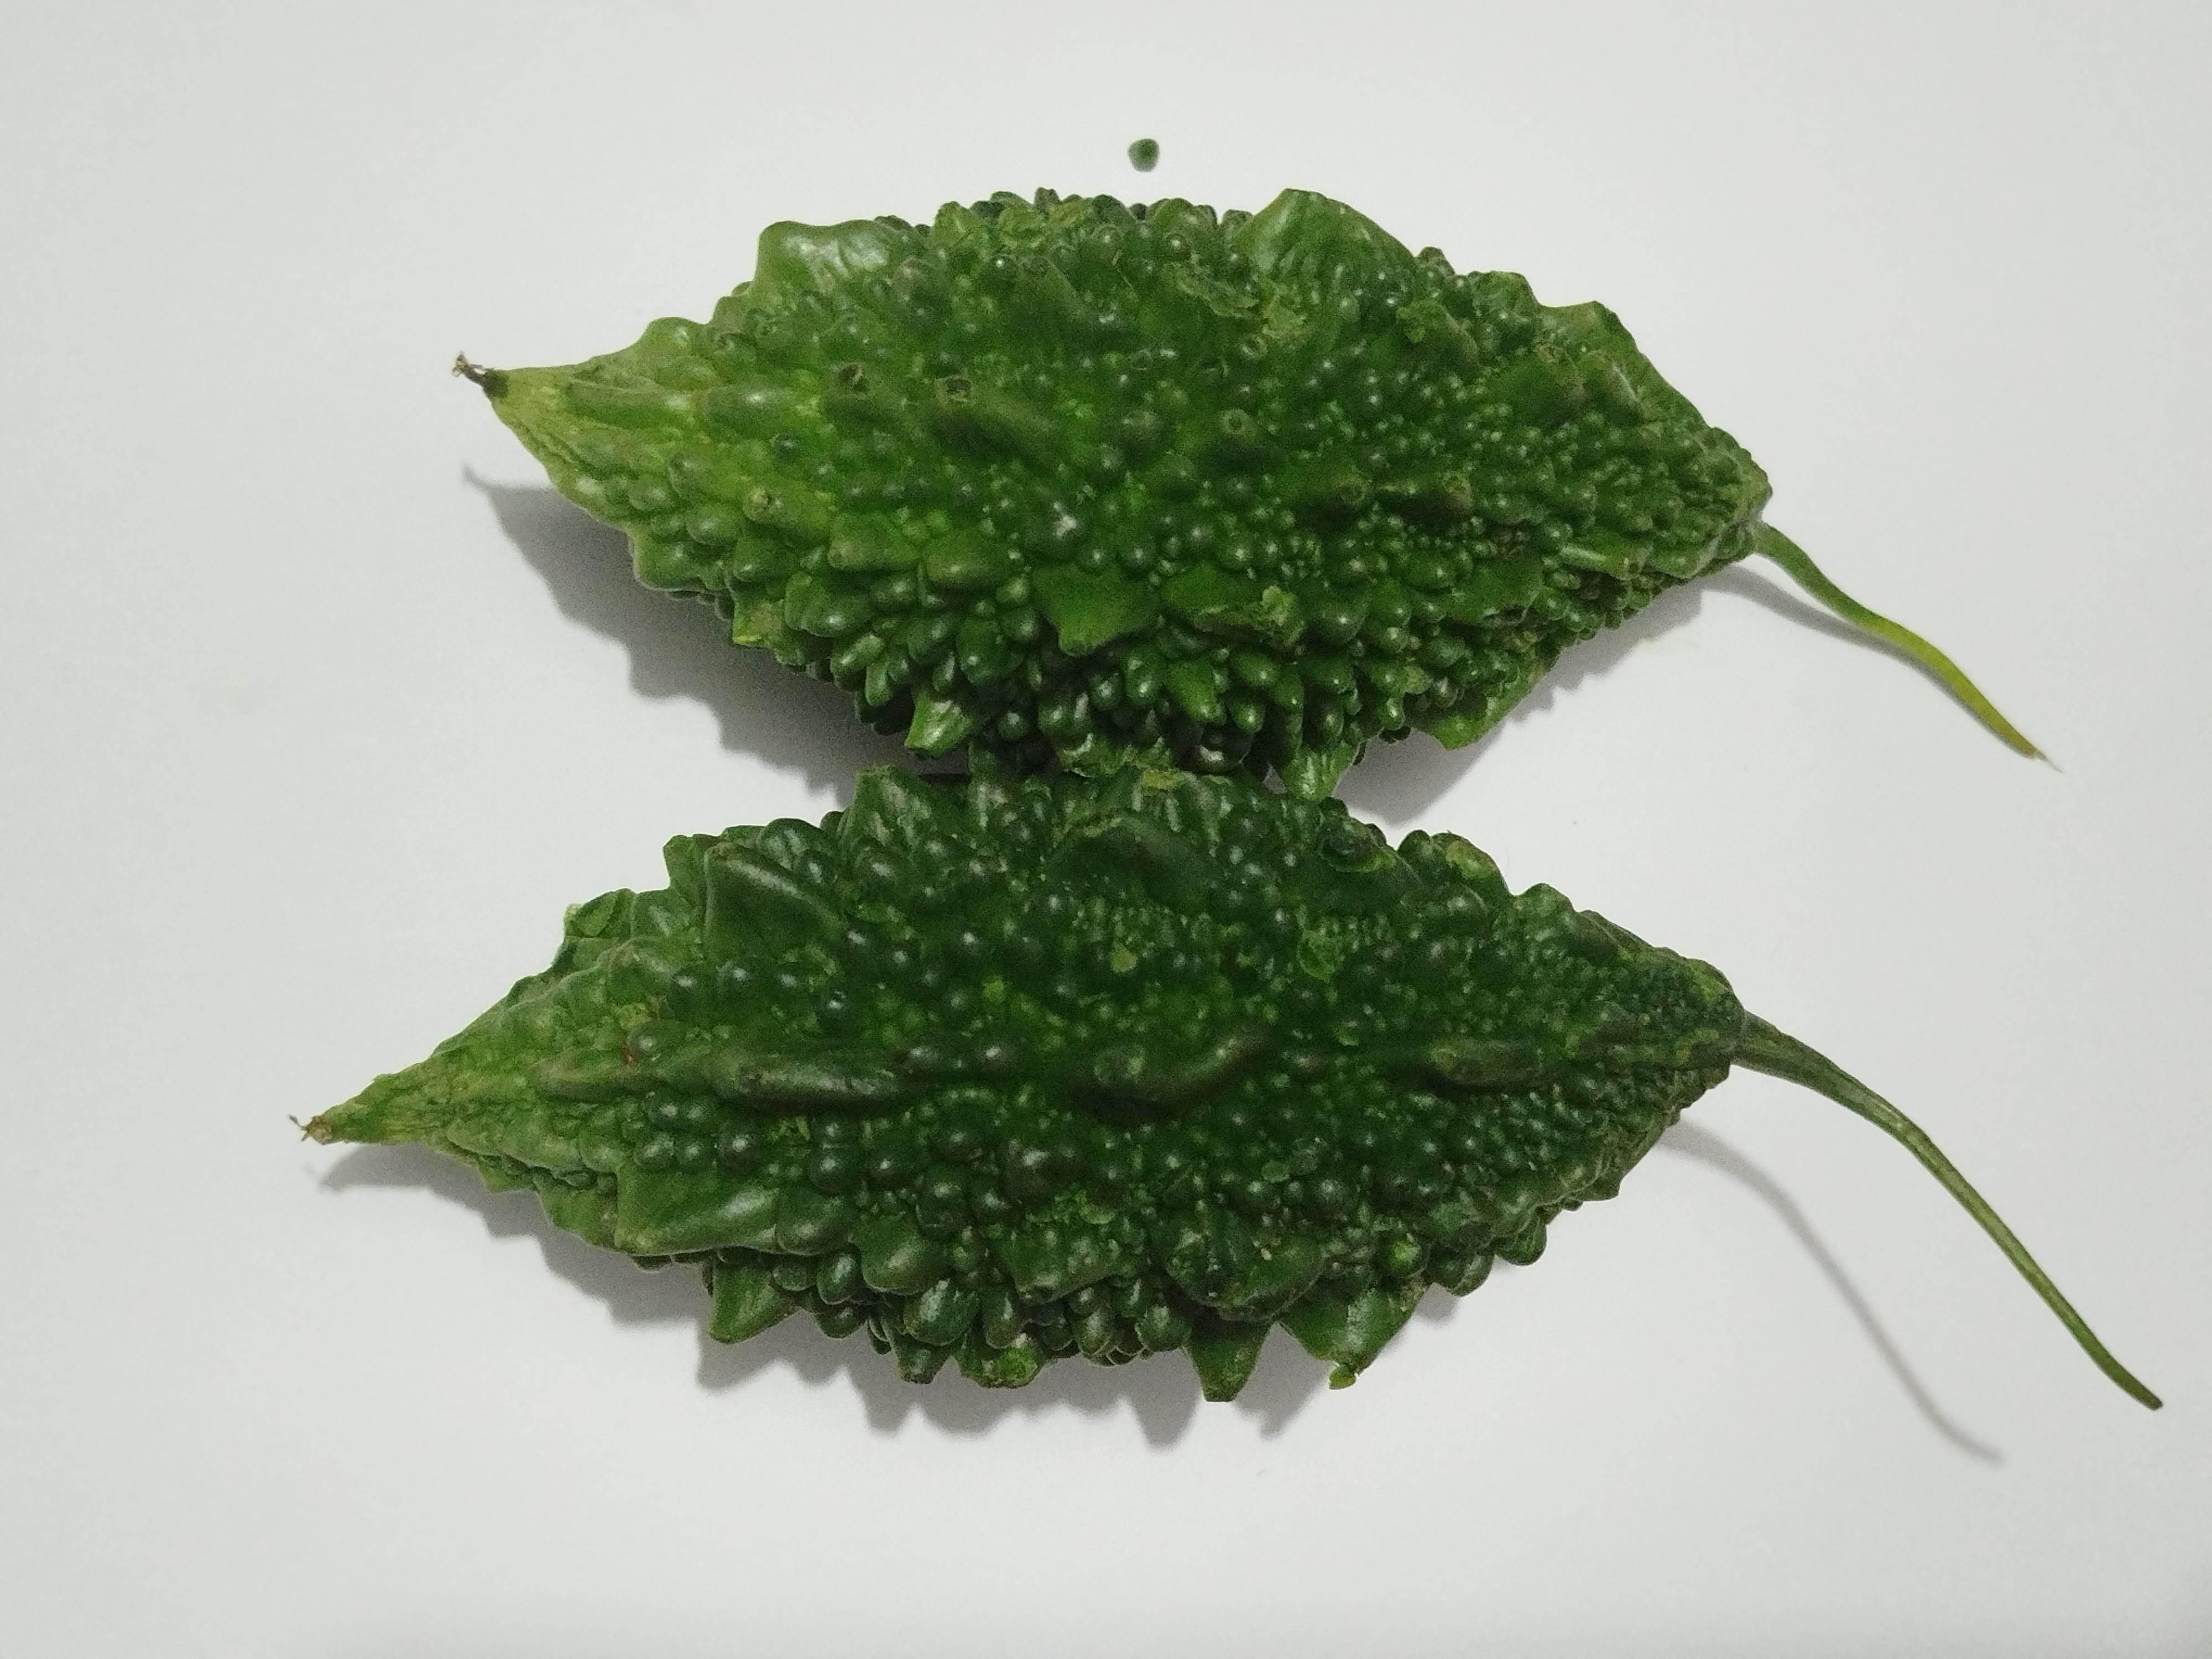
Label: Bitter melon